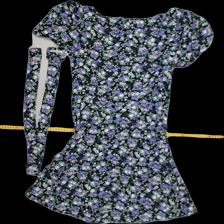
View: back
Type: Dress
Category: Ladies
Brand: Not Applicable
Colors: Multicolor
Material: 100% viscose
Pattern: Floral print
Cut: C-collar
Size: 36
Season: Summer
Trend: No trend
Stains: No
Price range: 50-100
Recommended usage: Reuse
Comment: missing belt loops